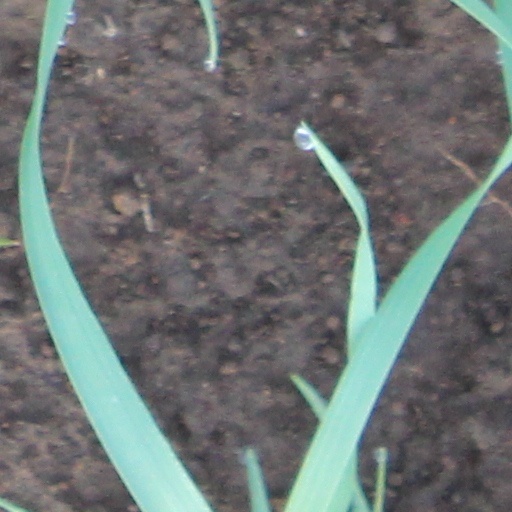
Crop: wheat